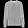
Label: Pullover